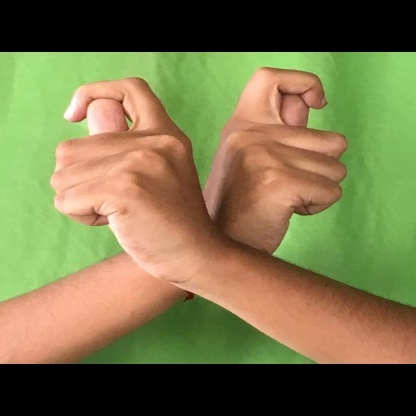
Mudra: Berunda